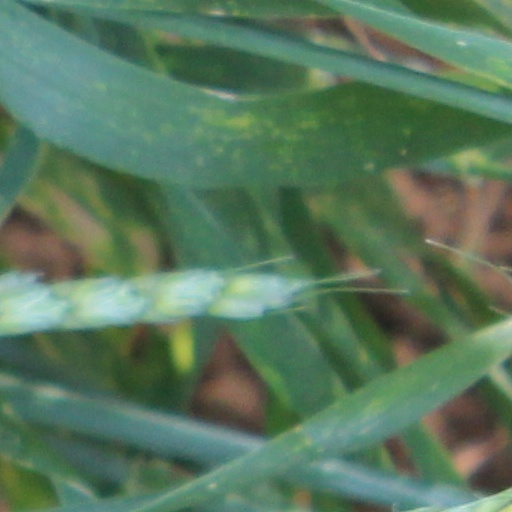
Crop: wheat